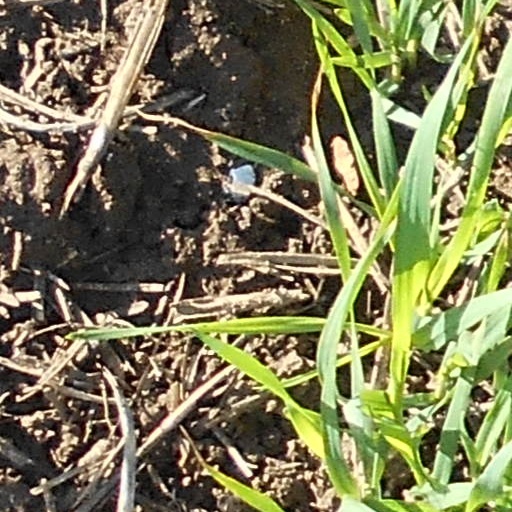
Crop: wheat